Victoria Vokes

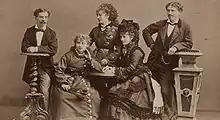
The Vokes Family in about 1875: (l-r) Fawdon Vokes, Rosina, Victoria, Jessie and Fred Vokes

First as the "Vokes Children" and later the "Vokes Family" they began to perform at music halls and at pantomimes, and by their agility and humour made the name well known to English and American theatre-goers. They made their début on Christmas night in 1861 at Howard's Operetta House in Edinburgh and made their London début at the Alhambra Theatre in 1862 when they were billed as "The Five Little Vokes". They appeared at the Lyceum Theatre in London on 26 December 1868 in the pantomime "Humpty Dumpty" written by Edward Litt Laman Blanchard, and they traveled through a great part of the civilized world. Early in their career, at the Lyceum Theatre in London, they danced in W. S. Gilbert's pantomime "Harlequin Cock Robin and Jenny Wren". Their first appearance in pantomime at Drury Lane was in "Humpty Dumpty" in 1868 followed by "Beauty and the Beast, or Harlequin and Old Mother Bunch" in 1869. They first appeared in the popular "The Belles of the Kitchen" on 27 February 1869 at the Standard Theatre in London. They made their Paris debut in August 1870 at the Théâtre du Châtelet where they were an immediate success, but with the outbreak of the Franco-Prussian War it became unsafe to remain and they left the city with just a few hours notice. Back in London she appeared with the rest of the Vokes Family in "Tom Thumb the Great; or, Harlequin King Arthur and the Knights of the Round Table" in their début performance at the Theatre Royal, Drury Lane in Christmas 1871.